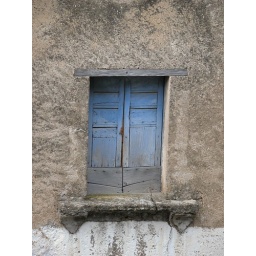
A very weathered window shutter on the path to the beach in Priano, italy